Mike Farnworth

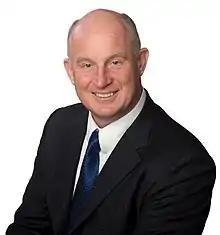
Farnworth in 2017

Michael C. Farnworth (born July 23, 1959) is a Canadian politician who has served as British Columbia's Minister of Transportation and Transit since 2024. A member of the British Columbia New Democratic Party (BC NDP), Farnworth represents the riding of Port Coquitlam in the Legislative Assembly of British Columbia, where he is the NDP's house leader, and the dean of the Legislative Assembly.